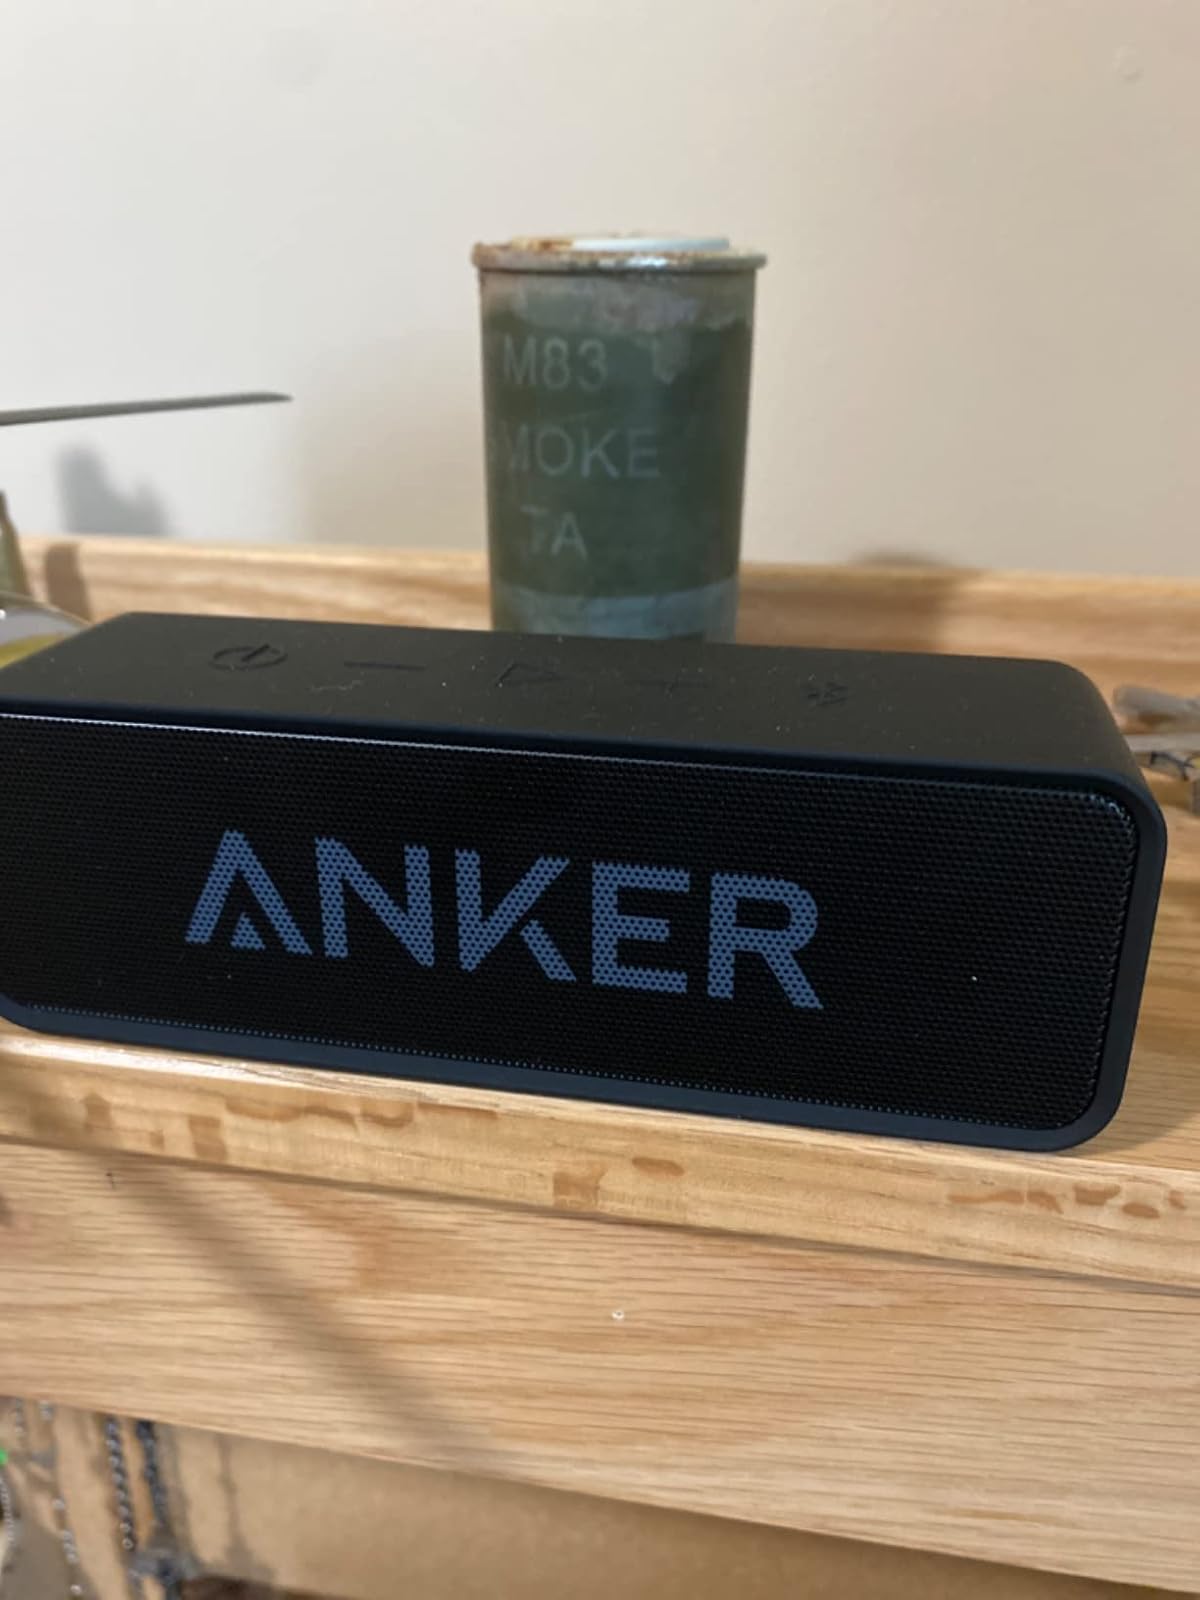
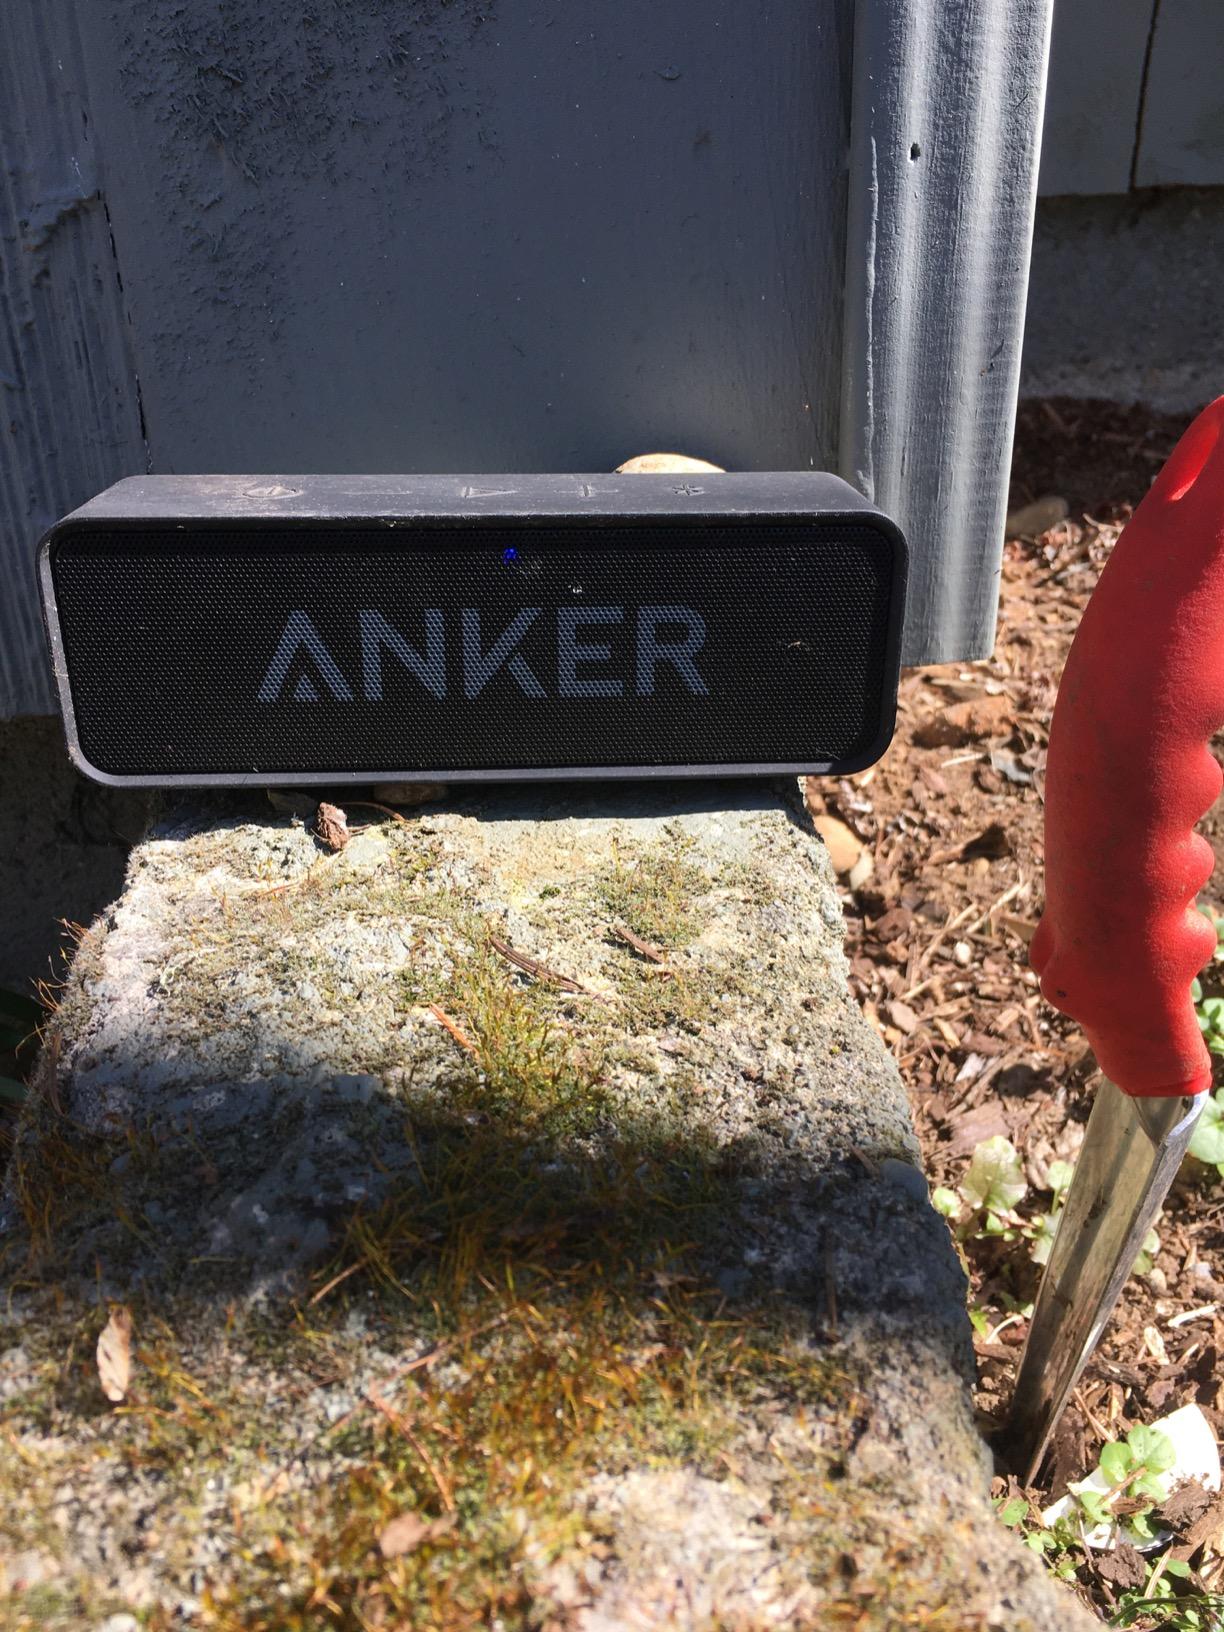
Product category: speaker
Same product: yes